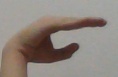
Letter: jeem